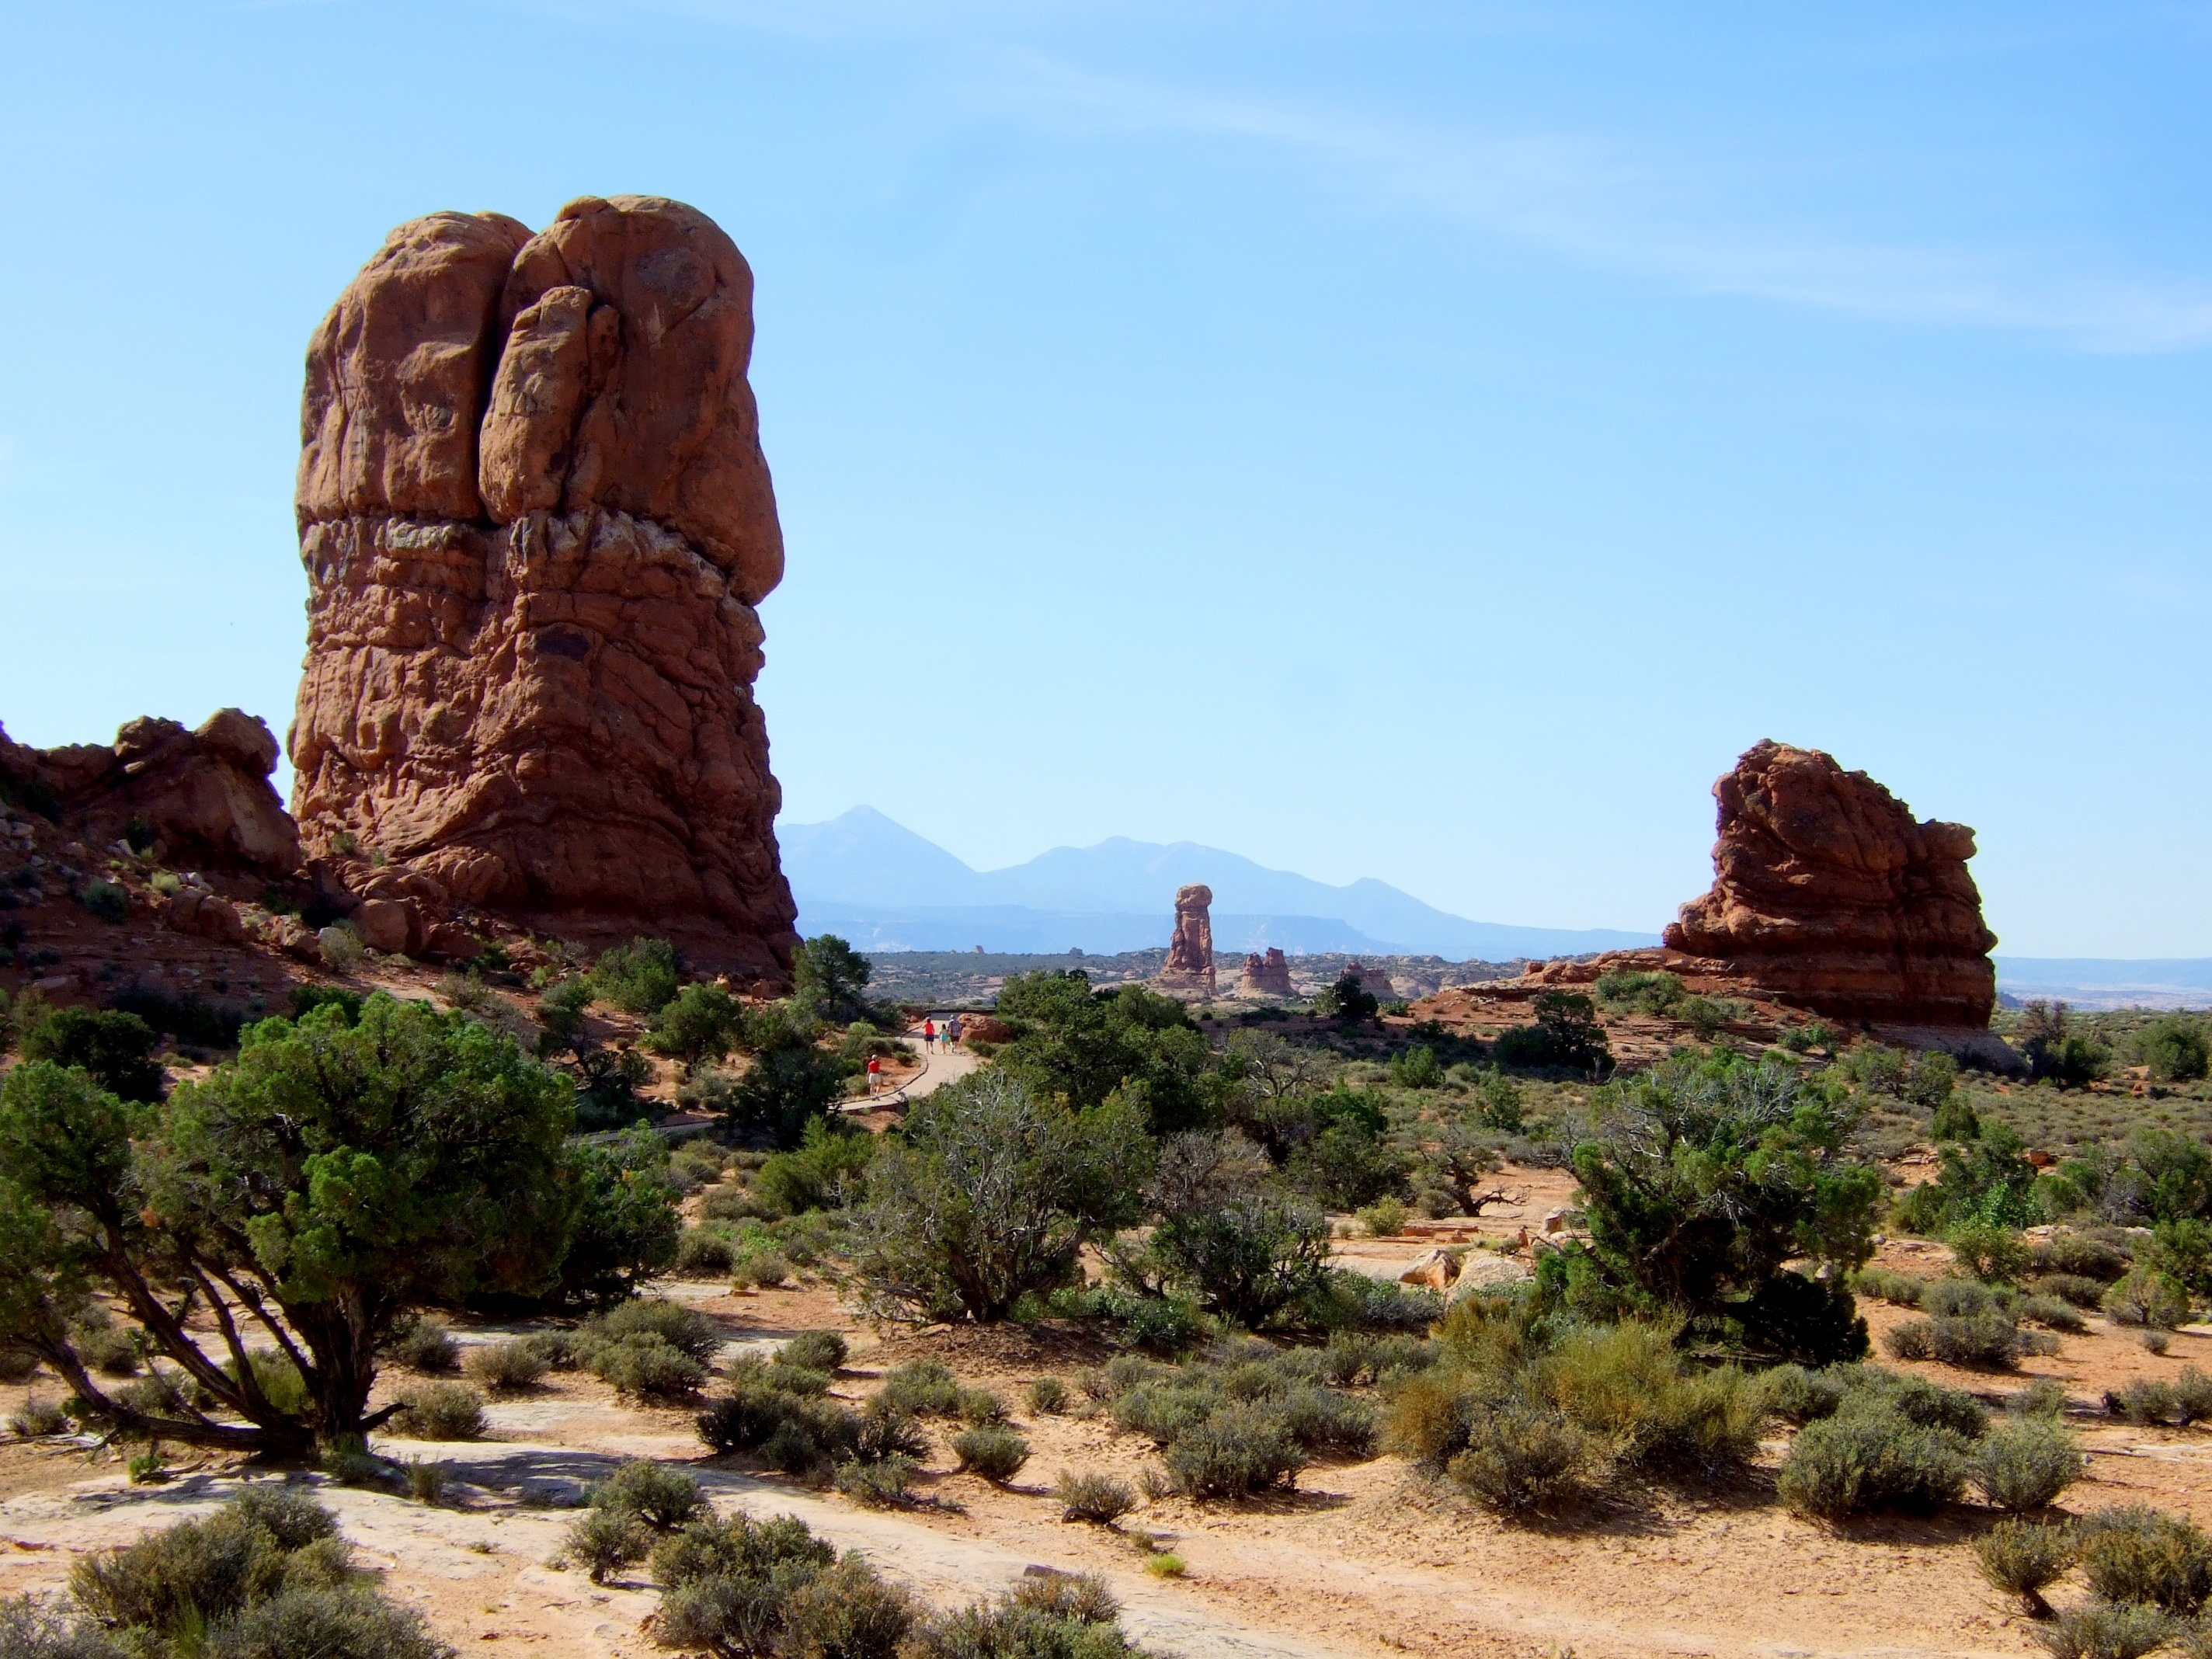
landscape, sand, rock, mountain, desert, valley, vacation, formation, cliff, arch, park, usa, landmark, canyon, tourism, terrain, national park, geology, ruins, badlands, arches national park, wadi, butte, ancient history